38th Street gang

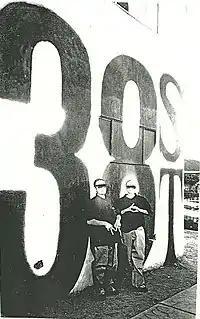
Two members of the 38th Street Gang, .

Founded in the 1920s, the 38th Street Gang dates back to the pachucos and zoot suits and was formed at the border between South Central and the city of Vernon. The 38th Street Gang became well known in the 1940s in the Sleepy Lagoon murder trial. Sleepy Lagoon was a popular swimming hole in what is now East Los Angeles. A Mexican American juvenile named Jose Diaz was killed there in 1942, and members of the 38th Street Mexican American gang were arrested and charged with murder by the Los Angeles Police Department.